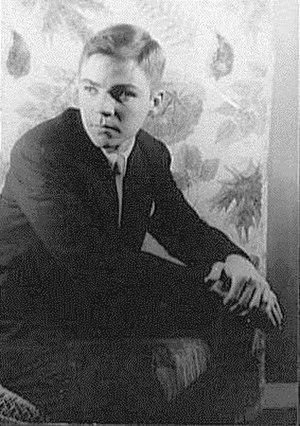
Christopher Isherwood est un écrivain britannique, naturalisé américain en 1946, né le 26 août 1904 à Disley et mort le 4 janvier 1986 à Santa Monica.
Christopher Isherwood est un écrivain britannique, naturalisé américain en 1946, né le 26 août 1904 à Disley et mort le 4 janvier 1986 à Santa Monica.
Donald Jess "Don" Bachardy, né le 18 mai 1934 à Los Angeles, est un peintre portraitiste américain. Il réside aujourd'hui à Santa Monica, en Californie.